2016 British Grand Prix

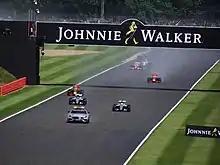
Due to rain shortly before the start, the race commenced behind the safety car.

Due to rain shortly before the start of the race, it commenced behind the safety car, with every car equipped with full wet tyres. The safety car came back into the pitlane at the end of lap five and racing began properly. While the top four drivers stayed out, several behind chose to make a pitstop for intermediate tyres. Just one lap later, Pascal Wehrlein became the first casualty of the still damp track, sliding off the track and getting stuck in the gravel, leading to a brief virtual safety car period. During this time, both Hamilton and Rosberg changed tyres. The biggest winner of the first few laps was Sergio Pérez, who had worked up his way from tenth on the grid to fourth, ahead of Ricciardo. Meanwhile, at the front, Hamilton had established a five-second advantage over Rosberg, who soon came under attack by Verstappen, who was running well on the intermediate tyres. Bottas came into a spin on lap 11, losing positions and dropping back to 13th place. On lap 16, Sebastian Vettel was the first driver to make the switch to slick tyres, while Verstappen moved ahead of Rosberg into second position.